Pat Nuttall

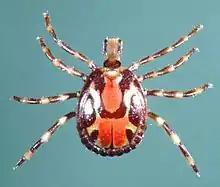
The tropical bont tick, whose saliva is the source of variegin

Nuttall's recent work has focused on discovering the function of tick saliva's many constituents, as well as the mechanisms by which tick-transmitted pathogens use them to enhance their transmission. Nuttall and colleagues were the first to show, in 1989, that tick saliva promotes the transmission of viruses, a phenomenon which they have called "saliva-assisted transmission"; this has been suggested as a mechanism for nonsystemic transmission. In 1998, she and her colleagues characterised three immunoglobulin-binding proteins, which were among the first proteins from tick saliva to be sequenced. With Norbert Fuchsberger, Valeria Hajnicka and others, Nuttall has shown that tick saliva suppresses the host's antiviral immune responses, including natural killer cell activity and the induction of type I interferon and cytokines involved in inflammation. Her group has also shown that the proteins in saliva differ between individual ticks of the same species and also change over the course of feeding.